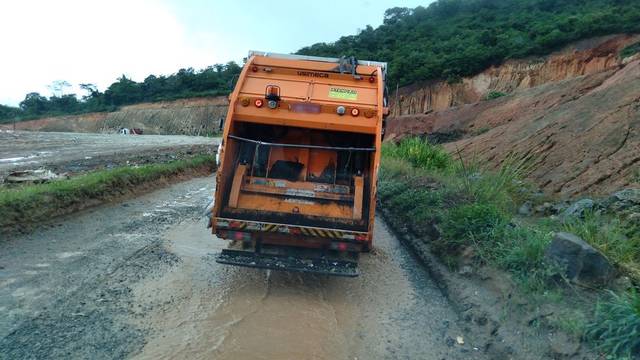
Region: Brazil
Coordinates: -19.851, -43.849